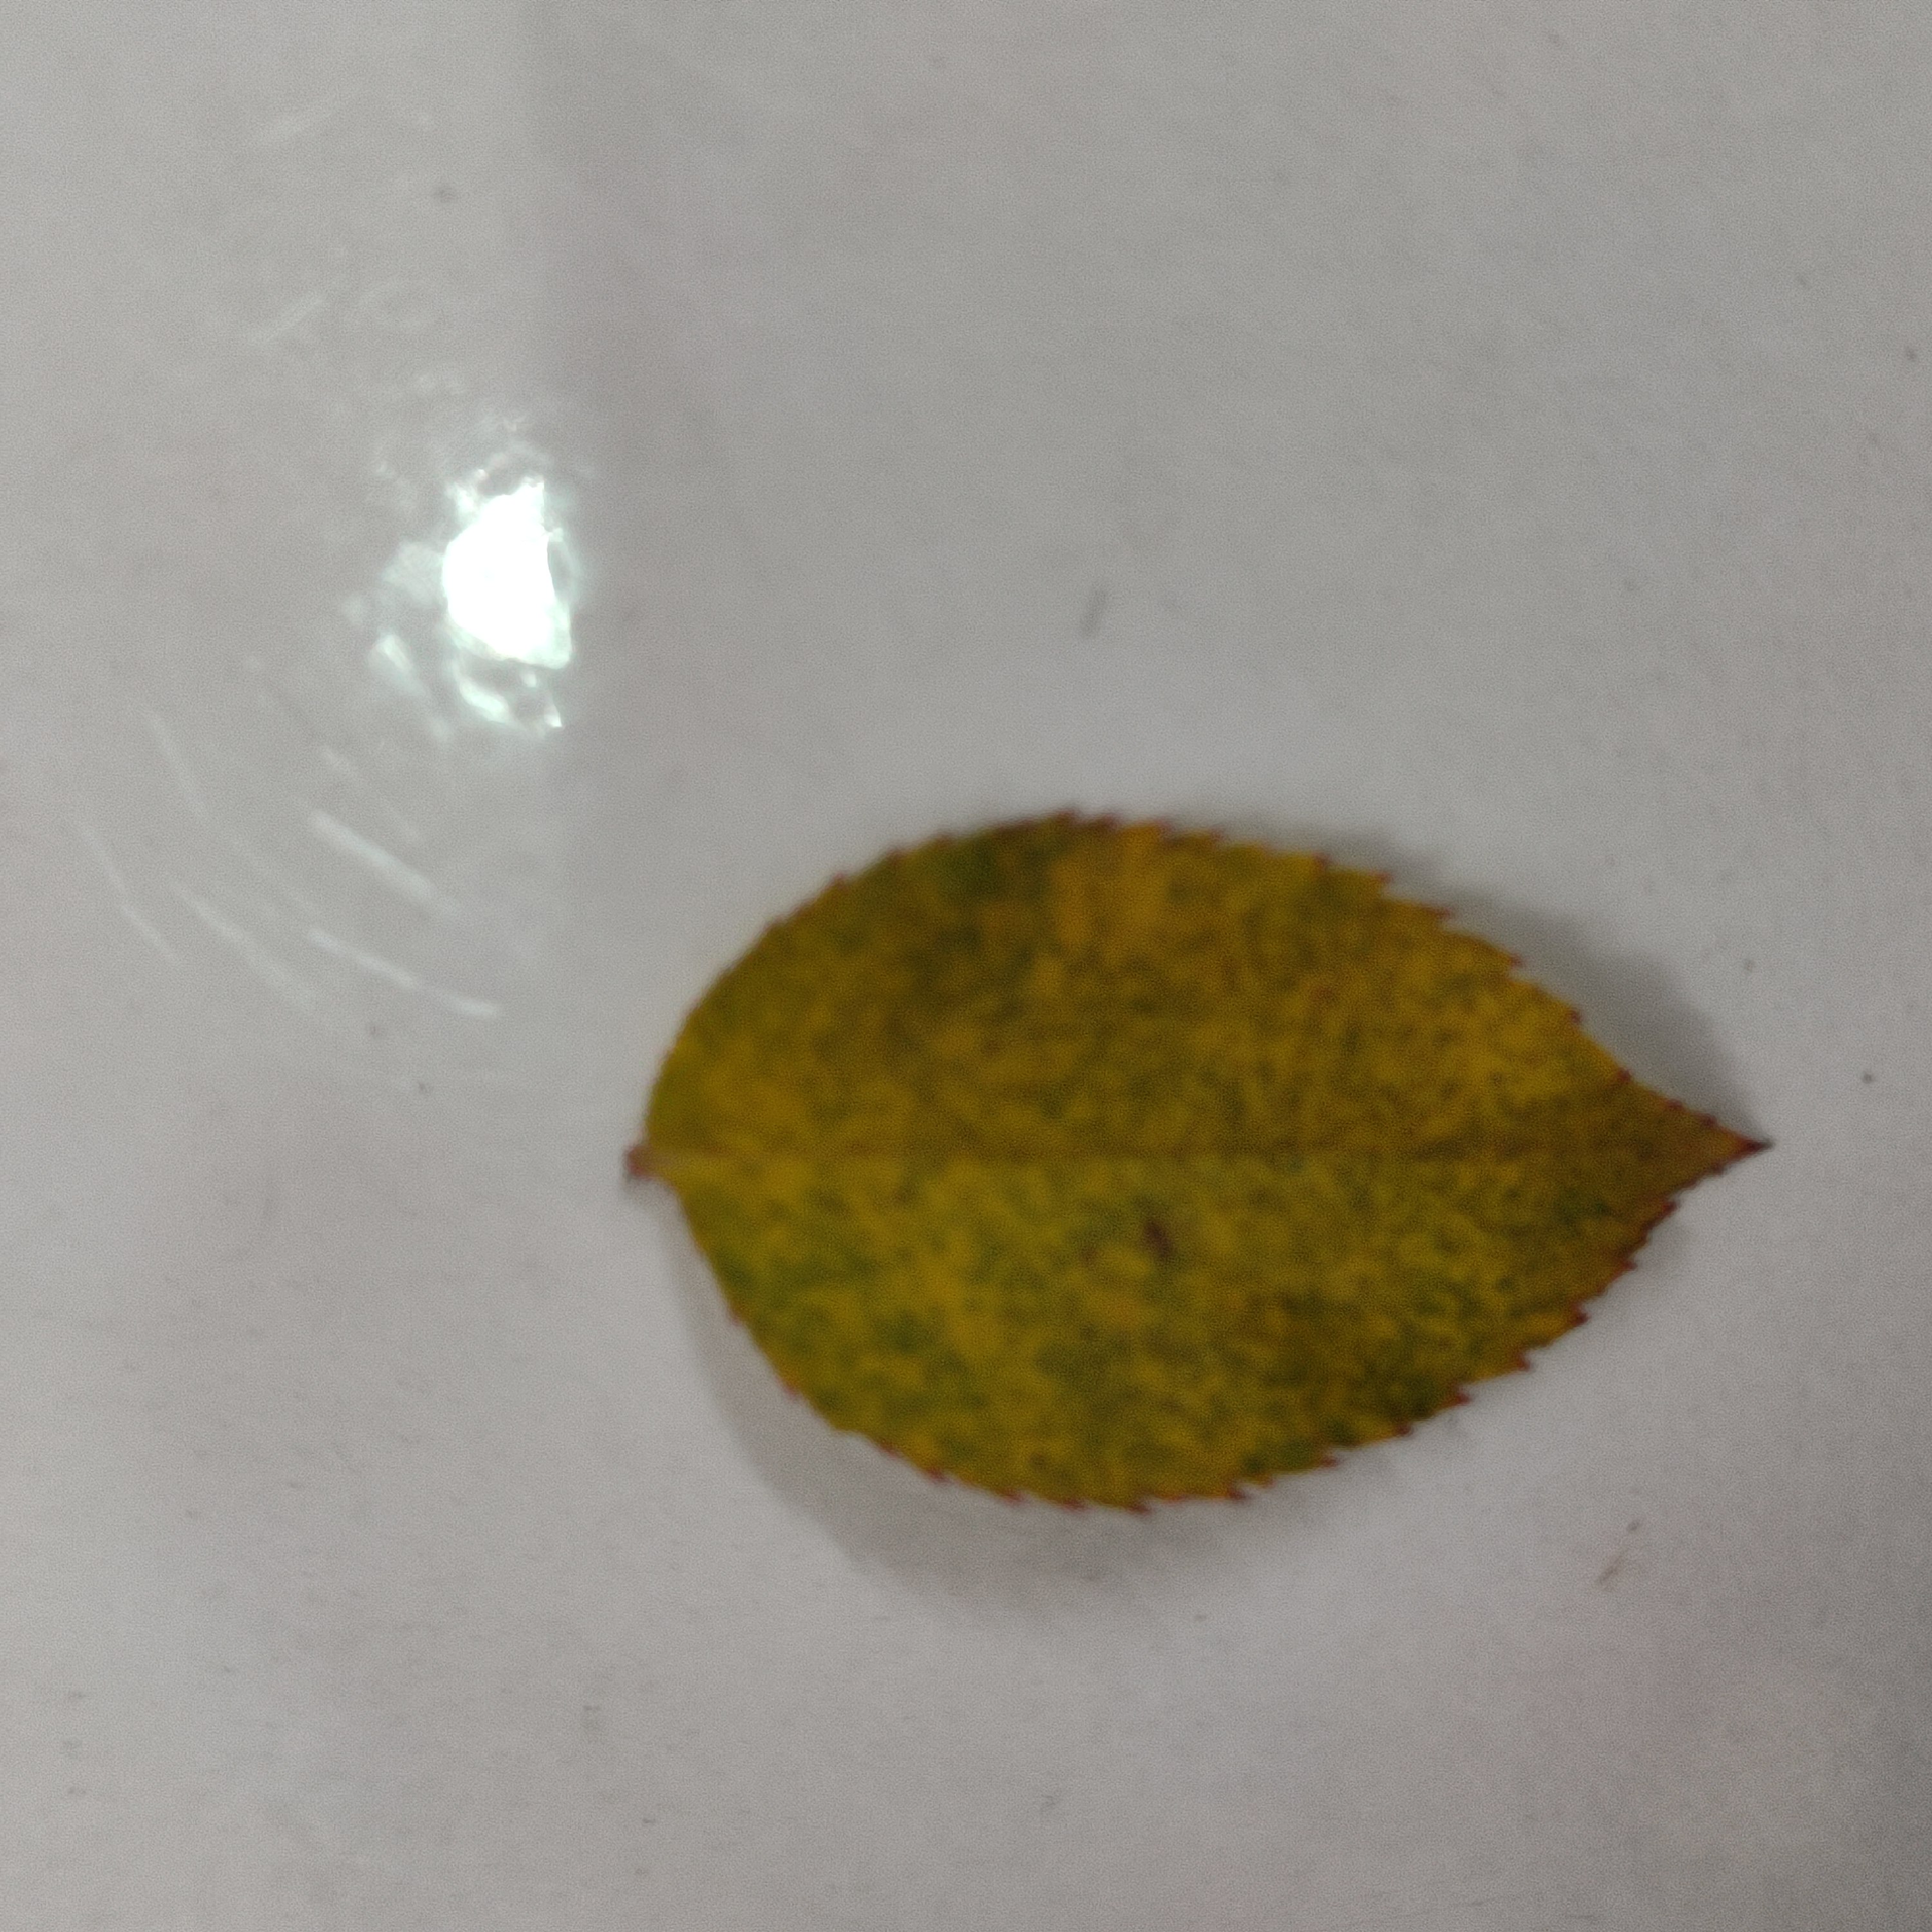
Label: Yellow Mosaic Virus